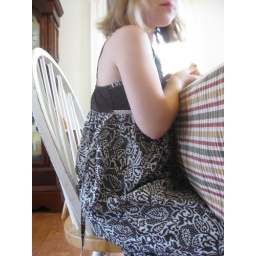
girl in the brown dress